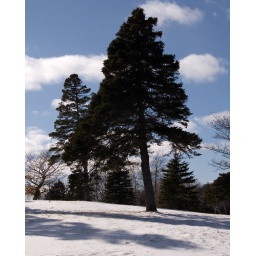
I am often a sucker for tree highlighted against the sky